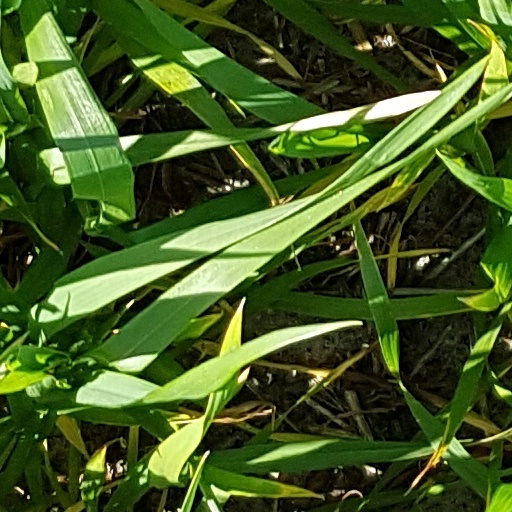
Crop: wheat